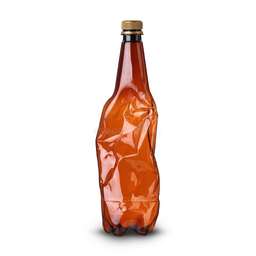
Label: bottles